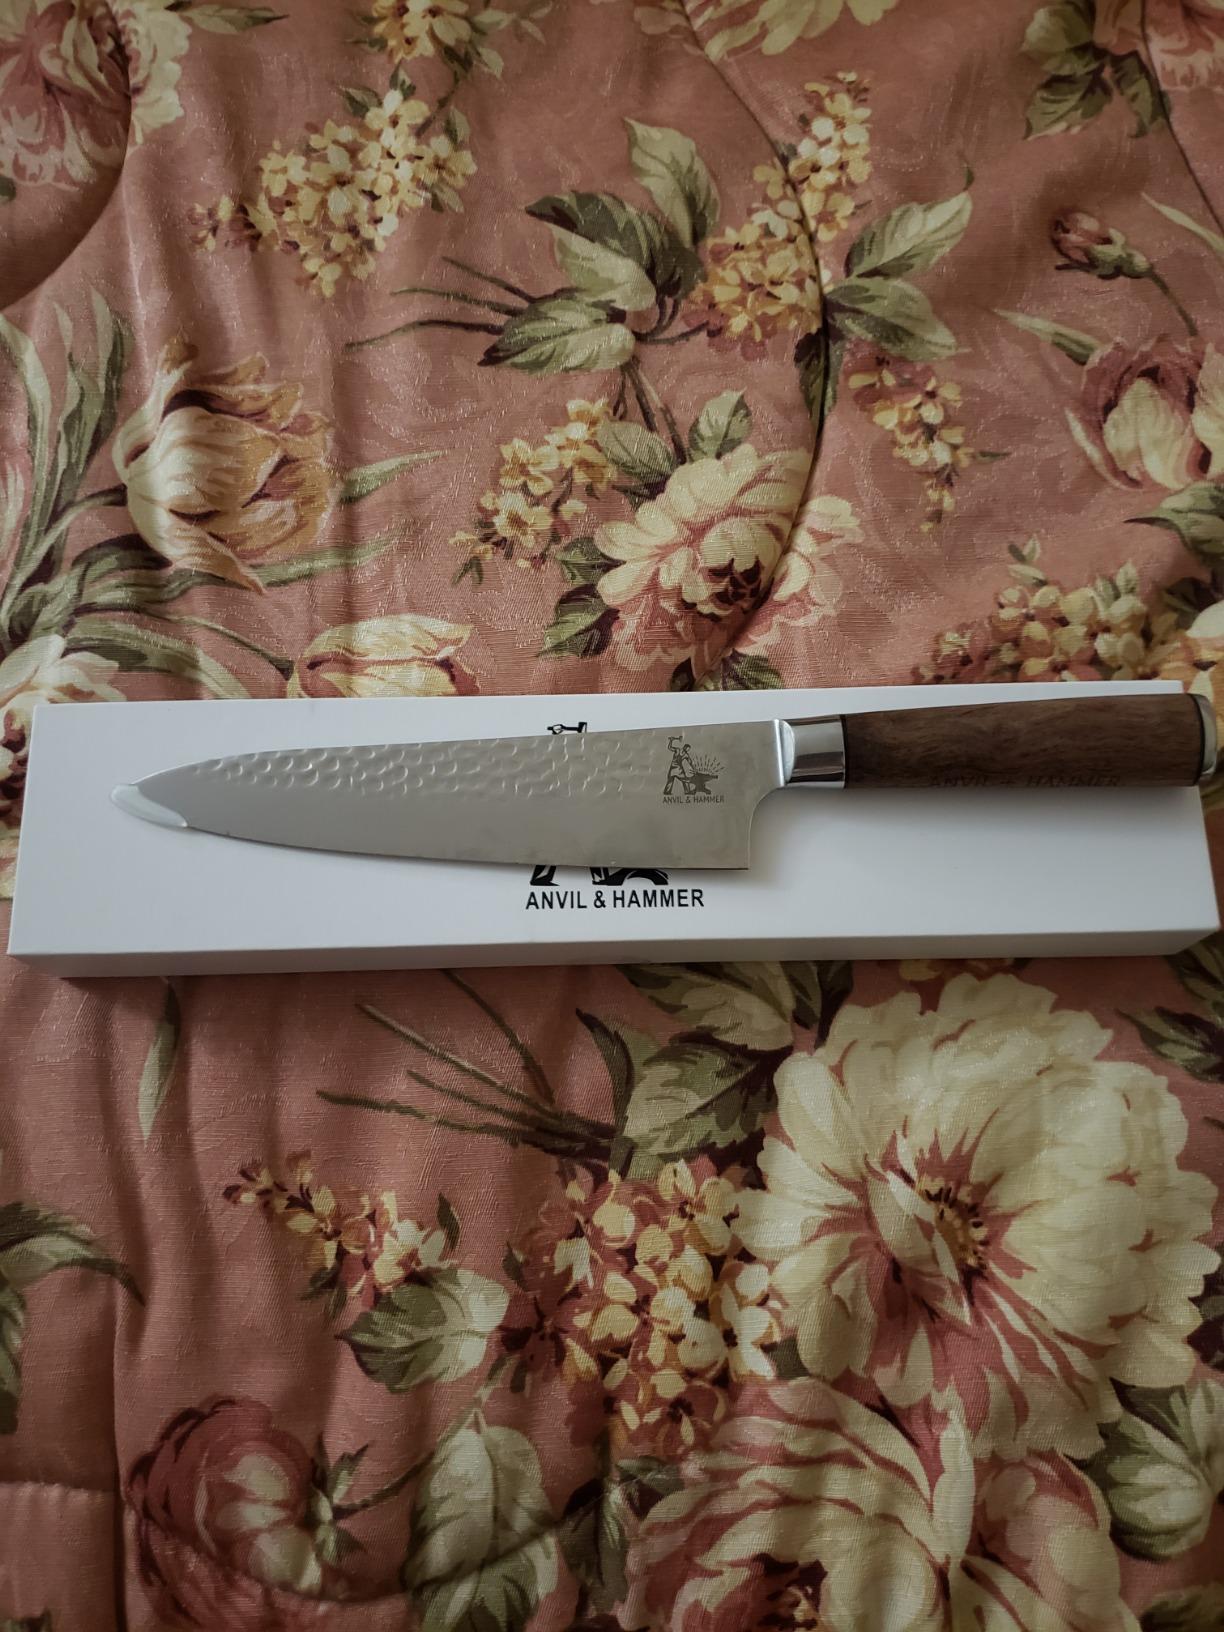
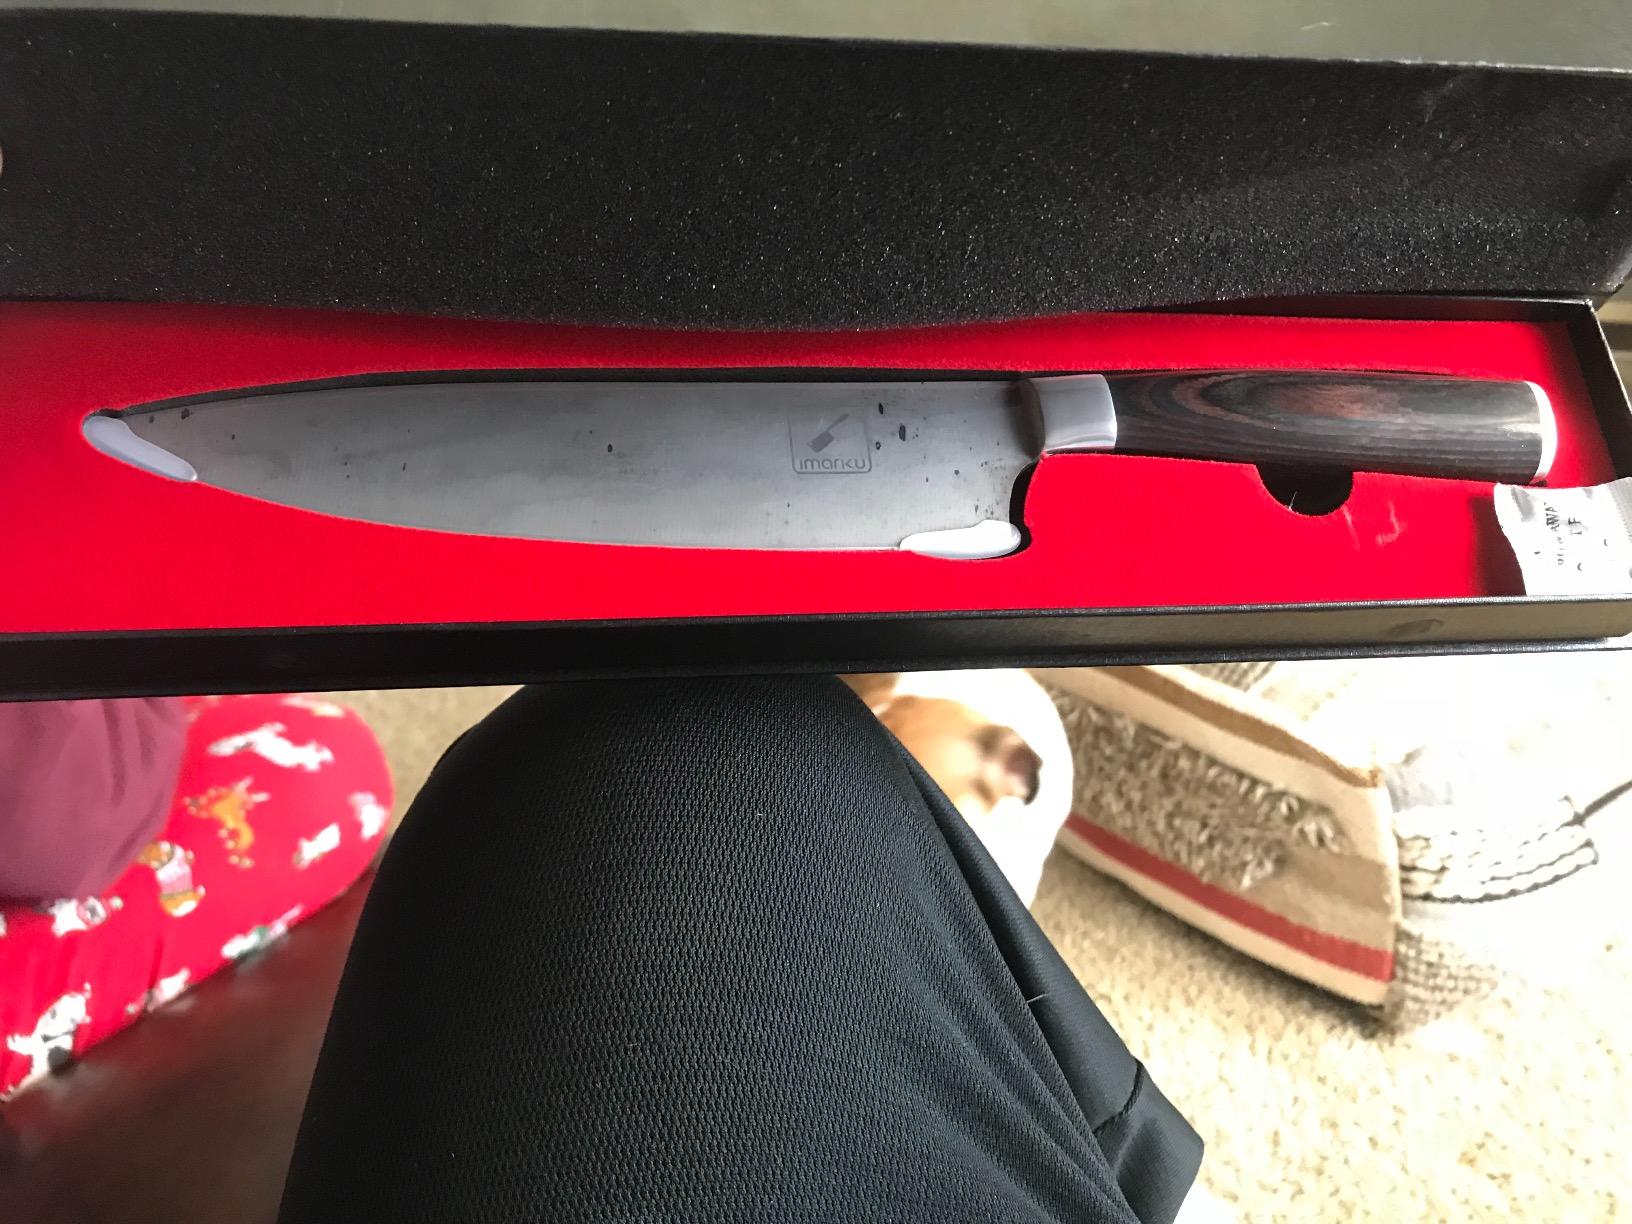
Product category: items_knife
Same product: no